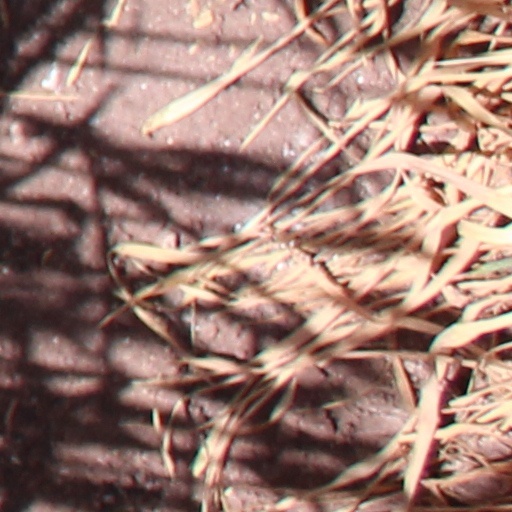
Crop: wheat